P. C. Sreeram

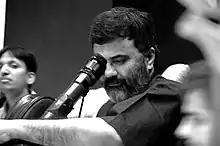

P. C. Sreeram (born 26 January 1956) is an Indian cinematographer and film director who works in Indian films. He is also the president of Qube Cinemas, a digital cinema technology company. He is an alumnus of the Madras Film Institute. Apart from his work as a cinematographer, Sreeram was much appreciated for his directorial venture "Kuruthipunal." The film was internationally acclaimed and was submitted by India as its official entry to the Oscars in 1996. Sreeram is known for his association with Bharathan, Mani Ratnam, R Balki, Vikram Kumar, and received critical acclaim for his work in films such as "Thevar Magan", "Mouna Ragam", "Nayakan", "Cheeni Kum", "Agni Natchathiram", "Paa", "Geethanjali", "Alai Payuthey", "I", "Pad Man", "O Kadhal Kanmani", "Thiruda Thiruda", "Ishq," and "Remo." He has worked as a cinematographer in over 30 films spanning across Tamil, Telugu, Malayalam, Kannada and Hindi language, besides directing three films and a few TV commercials in Chennai and Mumbai. He is also one of the founding members of Indian Society of Cinematographers (ISC).